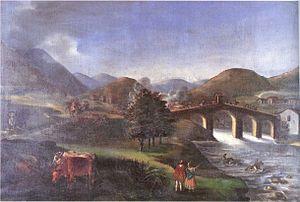
La campagne de Nariño dans le sud est le nom donné aux opérations militaires sous le commandement d'Antonio Nariño ayant pour objectif de défaire les royalistes qui contrôlent encore en 1813 le sud de la Nouvelle-Grenade. Entre décembre 1813 et mai 1814, l'armée de Nariño prend la ville de Popayán et les alentours de celle de Pasto. Elle est cependant vaincue dans cette dernière et Nariño est fait prisonnier.
La Patria Boba est la période de l'histoire de la Colombie comprise entre les déclarations d'indépendance de 1810 et l'entrée des royalistes à Santa Fe de Bogotá durant la reconquête espagnole en 1816. Cette période est caractérisée par l'instabilité politique et par de nombreuses guerres régionales et civiles dans une nation en formation et en développement.
La bataille du Alto Palacé est un affrontement armé entre les troupes patriotes des Provinces-Unies de Nouvelle-Grenade, commandées par le général Antonio Nariño, et les troupes royalistes basées dans la ville de San Juan de Pasto, commandées par Juan de Sámano. Se déroulant le 30 décembre 1813 dans le cadre de la campagne de Nariño dans le sud, épisode de la guerre d'indépendance de la Colombie, la bataille du Alto Palacé se solde par une victoire éclatante des patriotes commandés par José María Cabal et permet l'occupation de la ville de Popayán, abandonnée quelques jours plus tard par les royalistes.